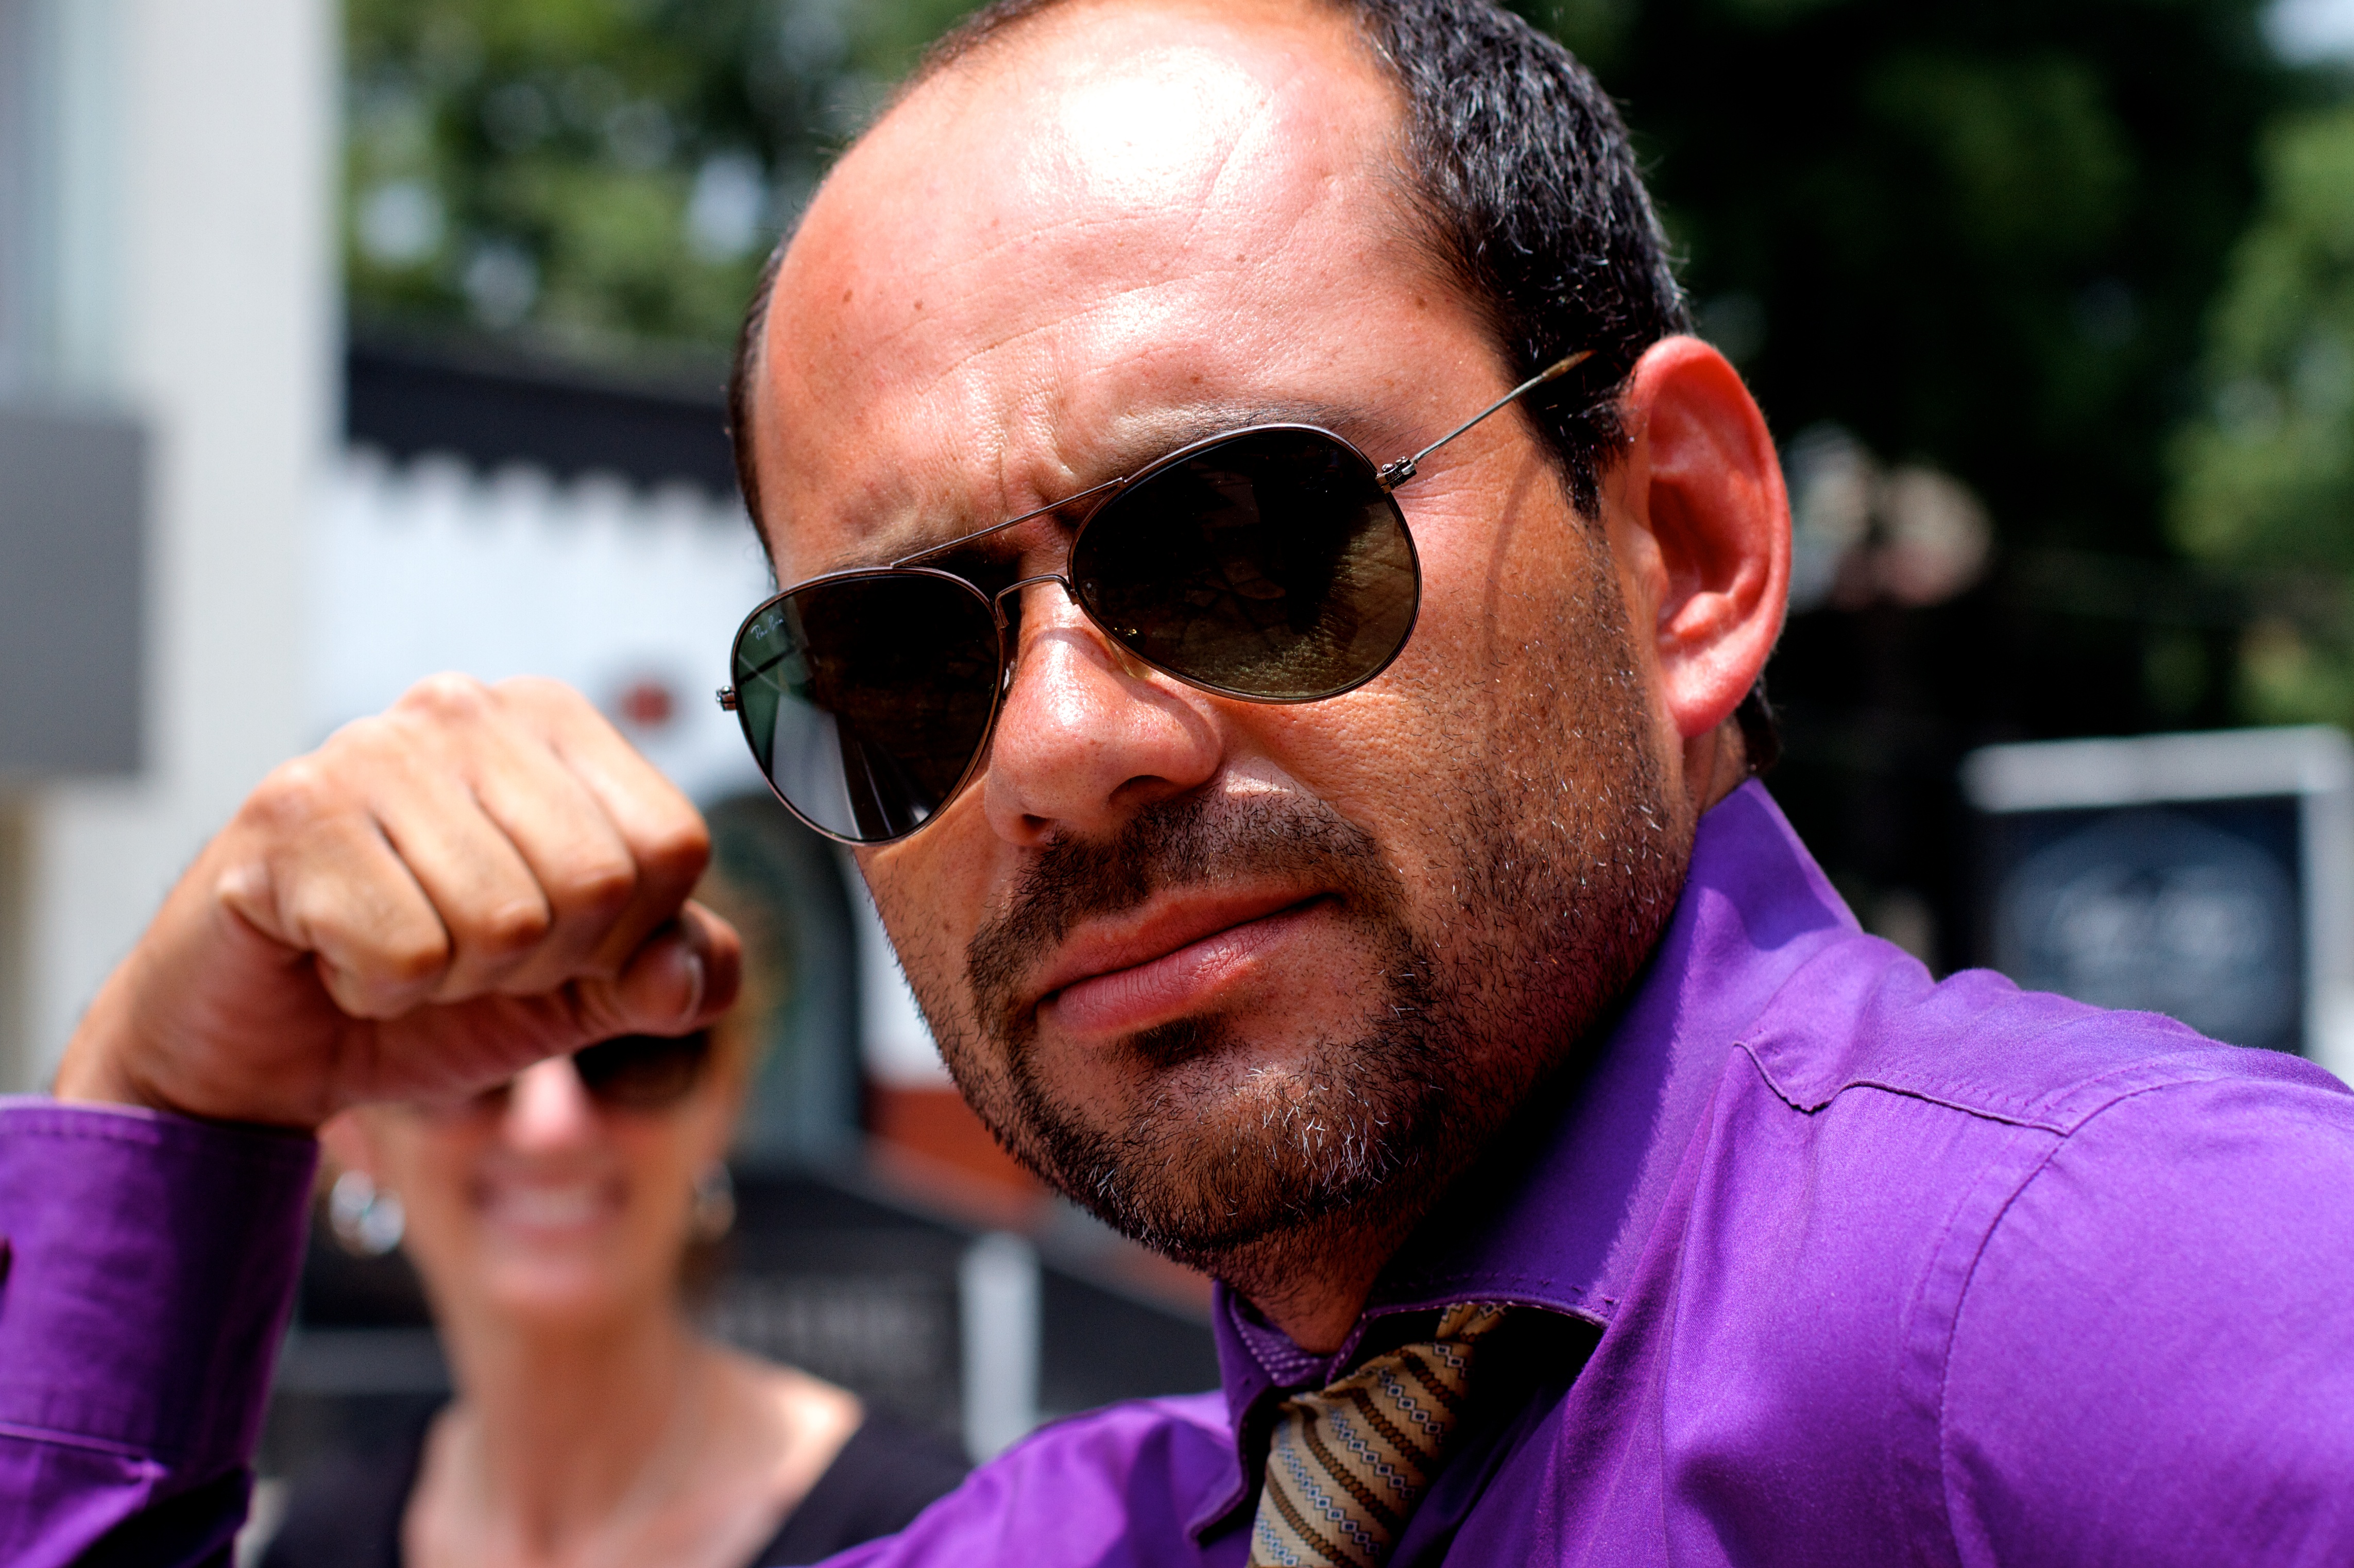
man, person, hair, male, hairstyle, beard, muscle, glasses, 2015365, sense, facial hair, vision care